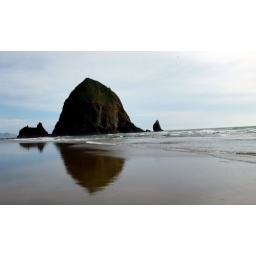
The rocks poke out from the sea on Cannon Beach, Oregon. The beach was made famous in the movie the Goonies.